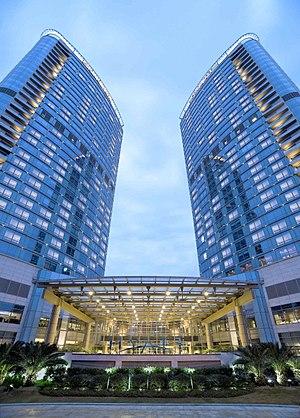
Hyatt on the Bund ou Bei Wai Tan Twin Towers est un ensemble de deux gratte-ciel jumeaux hauts de 133 mètres construits à Shanghai en 2007 dans le district de Hongkou.